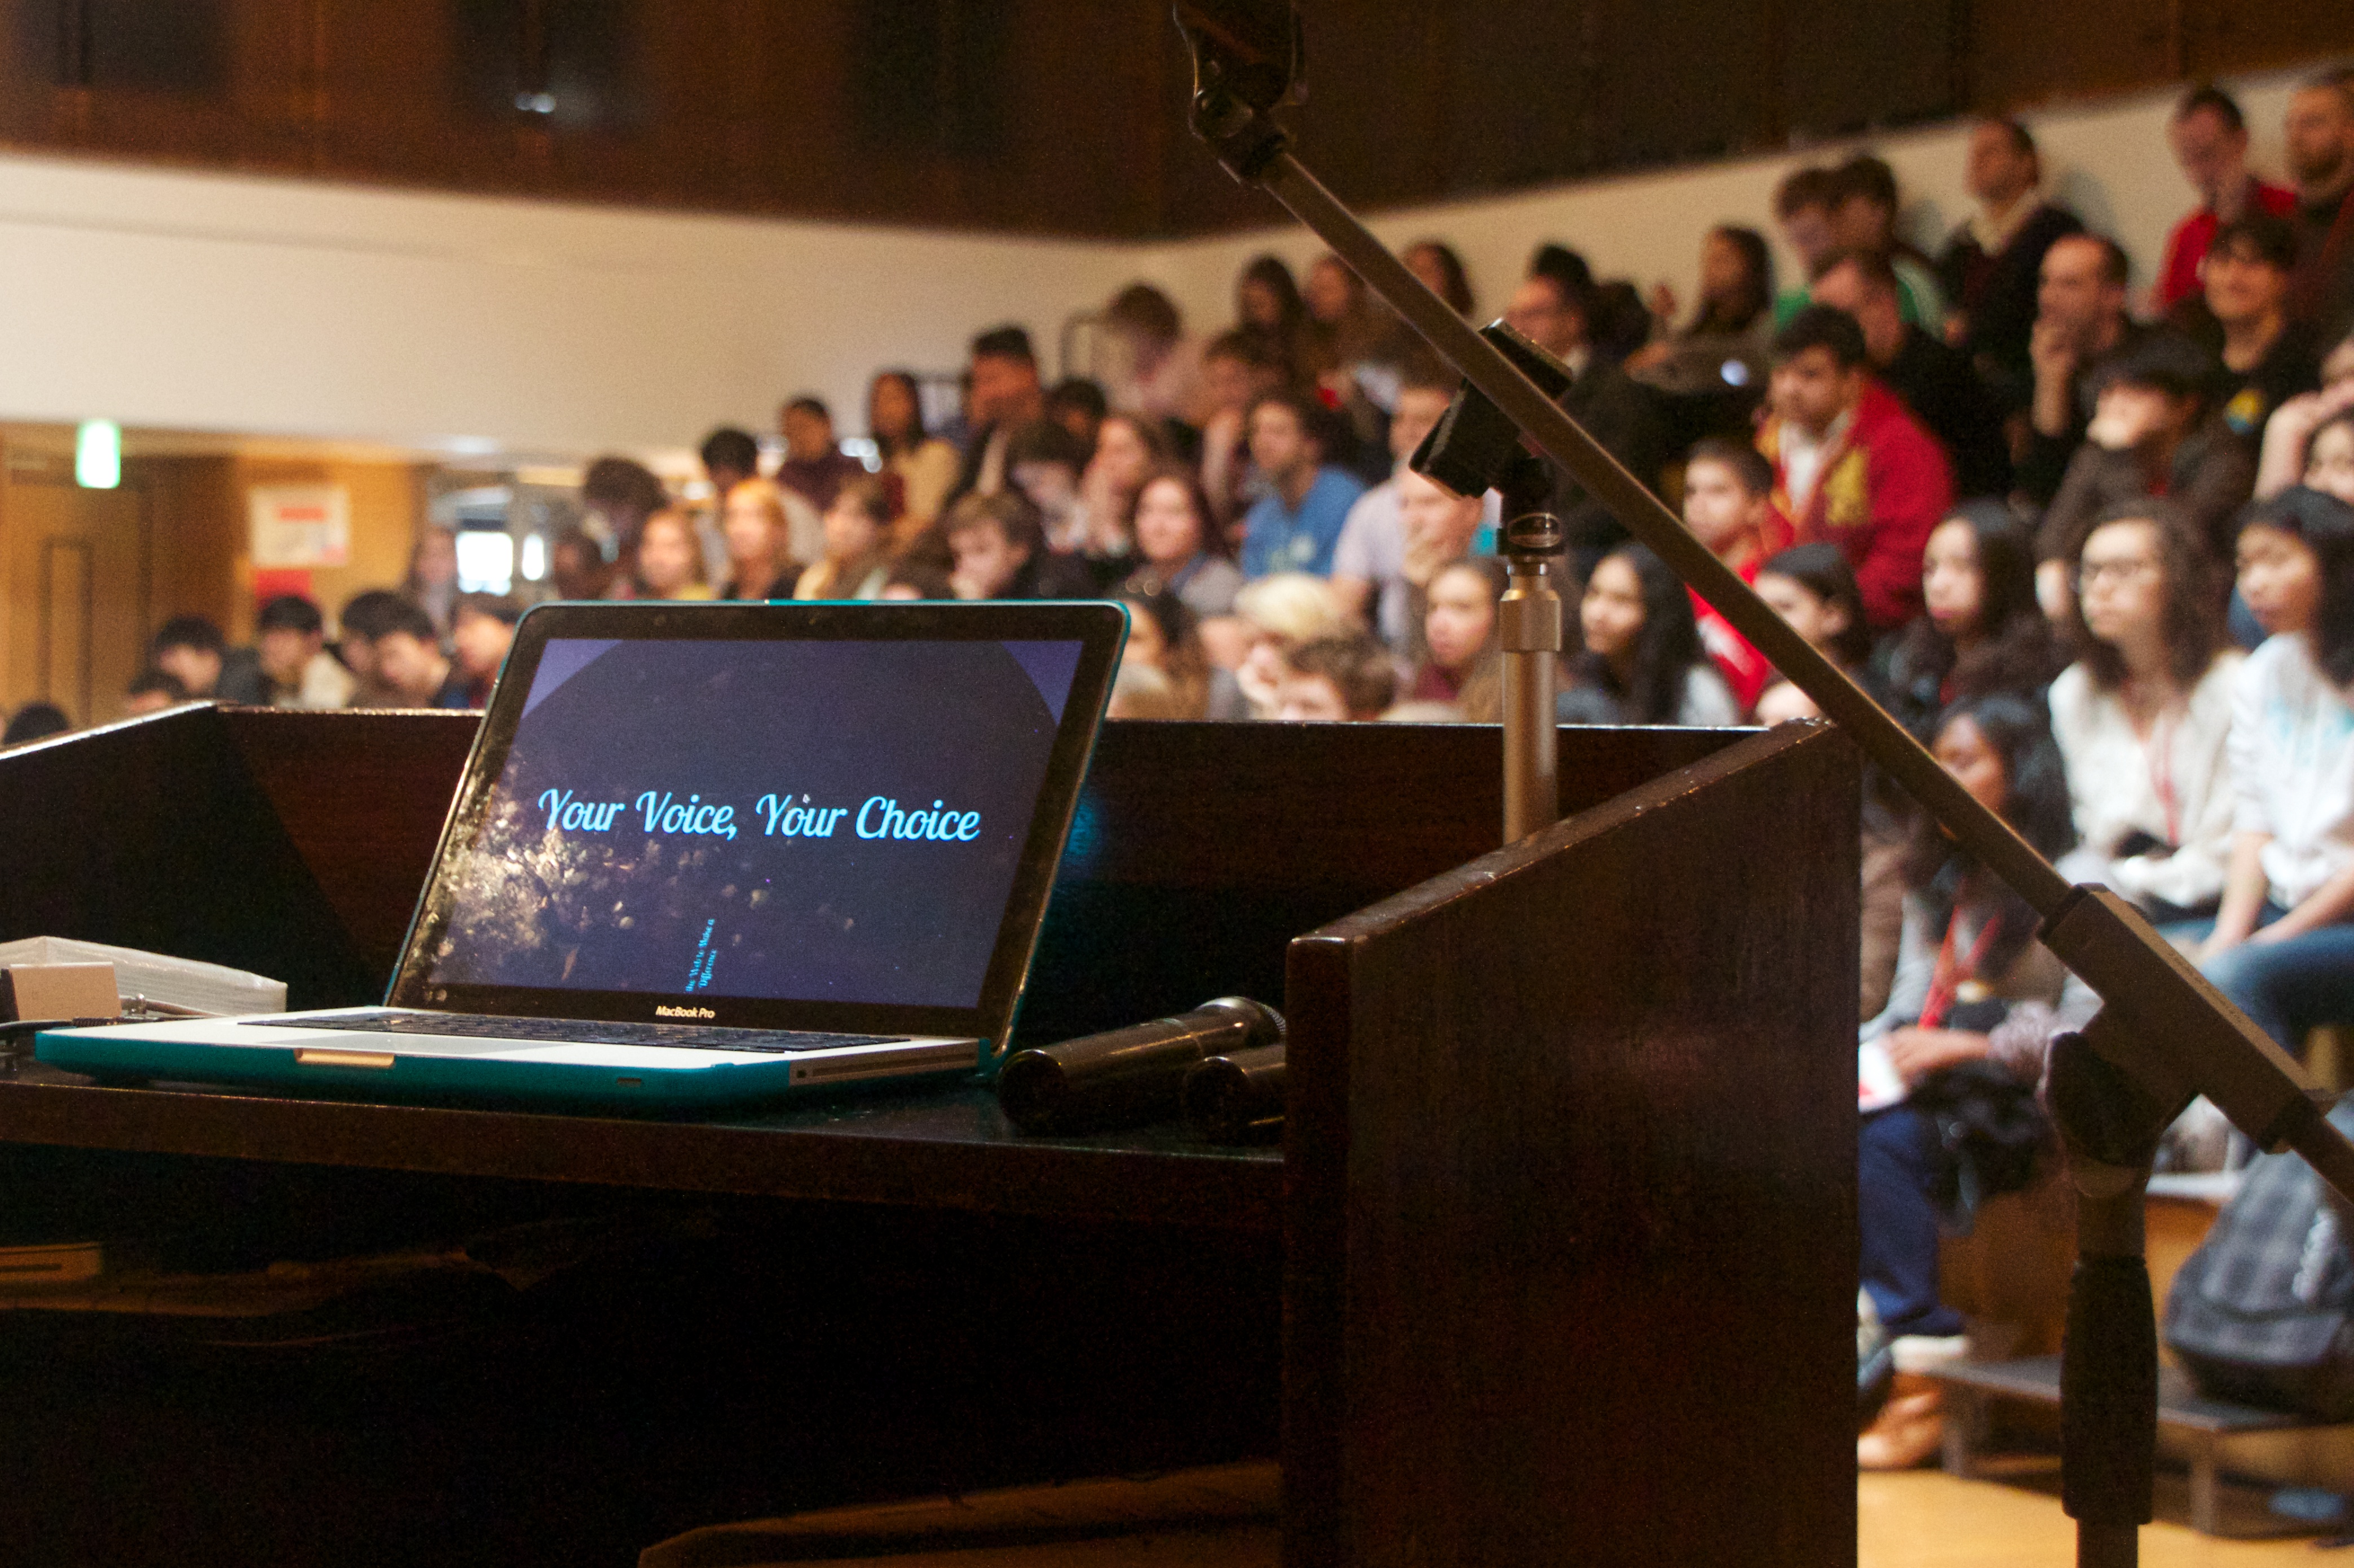
person, audience, musician, profession, orchestra, flatclass2013